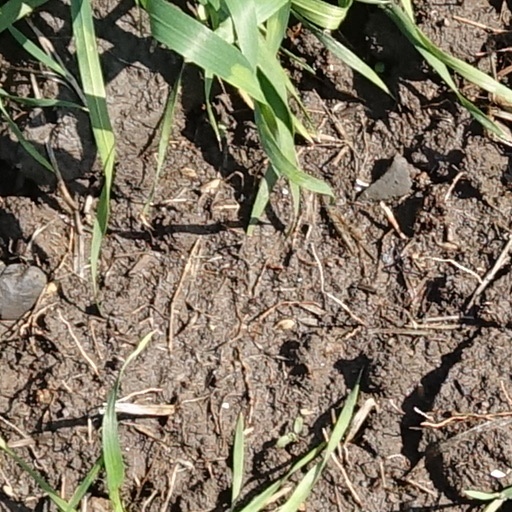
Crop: wheat